Russ Feingold

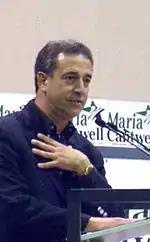
Feingold on the campaign trail, stumping for Maria Cantwell (D-WA), October 2006.

Feingold supports the creation of a system of universal health care in America. During his first run for the Senate, he endorsed the single-payer model, in which the government pays for all healthcare costs.